Victor Shafferman

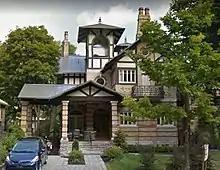
Maison Joseph Lamoureux

Shafferman's family home in Montreal was the Maison Joseph Lamoureux at 143 chemin de la Côte-Sainte-Catherine. Before moving to 143 St Catherine Road the family lived at 711 Stuart Avenue. Ben Shafferman bought the Maison Lamoureux in 1963. His son Victor Shafferman lived there while studying at McGill University, and inherited it at the death of his mother in 2000. At Shafferman's death in 2009, his spouse sold all the couple's residences, including the Maison Lamoureux. This residence known as Maison Joseph Lamoureux, who built it in 1898, is the work of the architect Joseph-Arthur Godin. Godin left in Montreal a diverse architectural heritage. He is also the architect of the Académie Querbes, churches and theaters like Théâtre La Tulipe (the former Théâtre des Variétés) and the Joseph-Arthur Godin House (today the Hôtel Godin, corner Sherbrooke and Saint-Laurent).